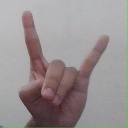
अक्षर: श